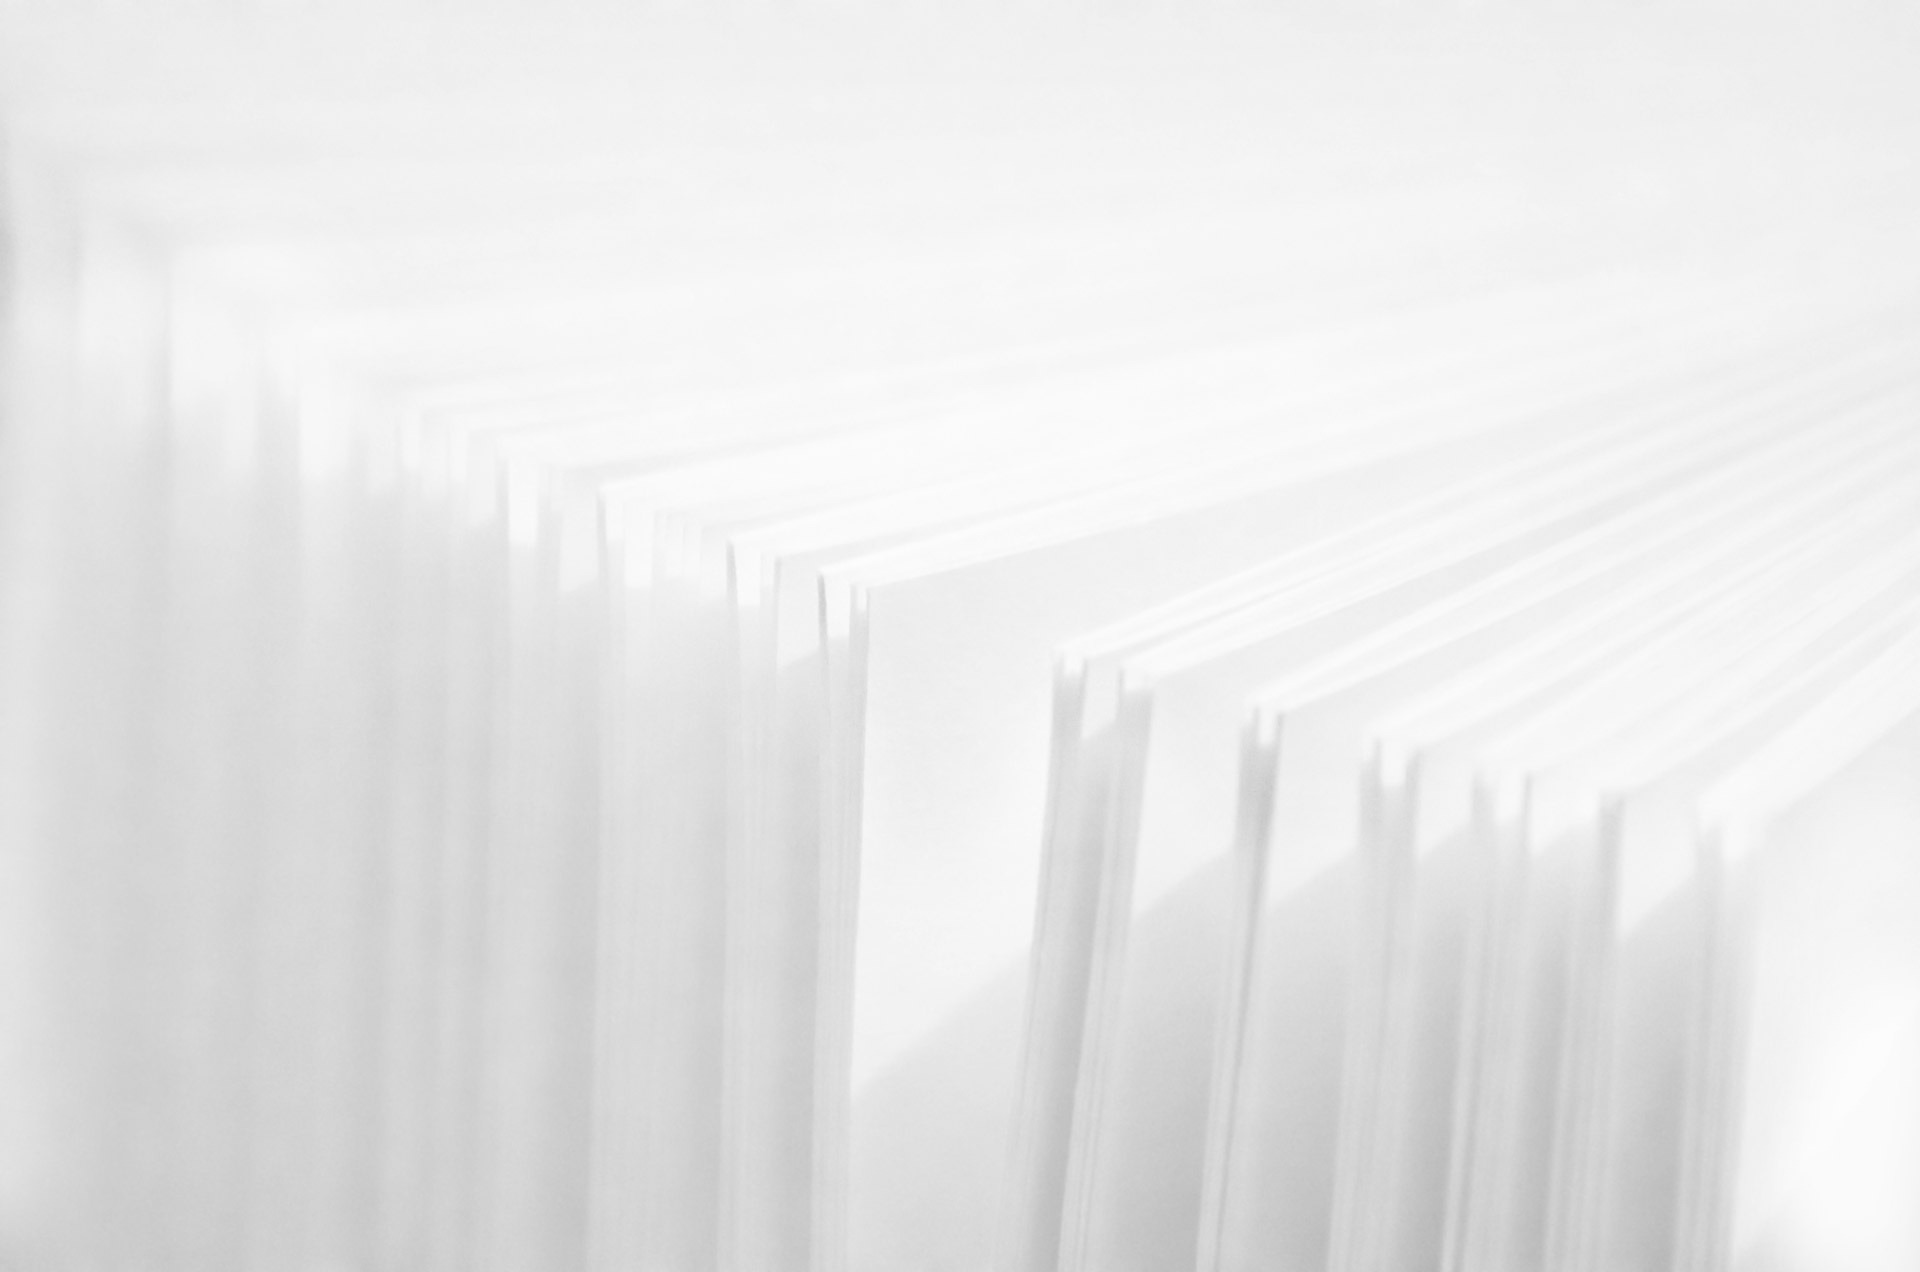
writing, table, book, open, record, black and white, wood, white, floor, adventure, old, reading, ceiling, line, store, office, business, black, furniture, monochrome, paper, page, material, product, pages, textile, bookstore, background, library, books, bed, school, history, learning, manual, molding, knowledge, flooring, plywood, monochrome photography